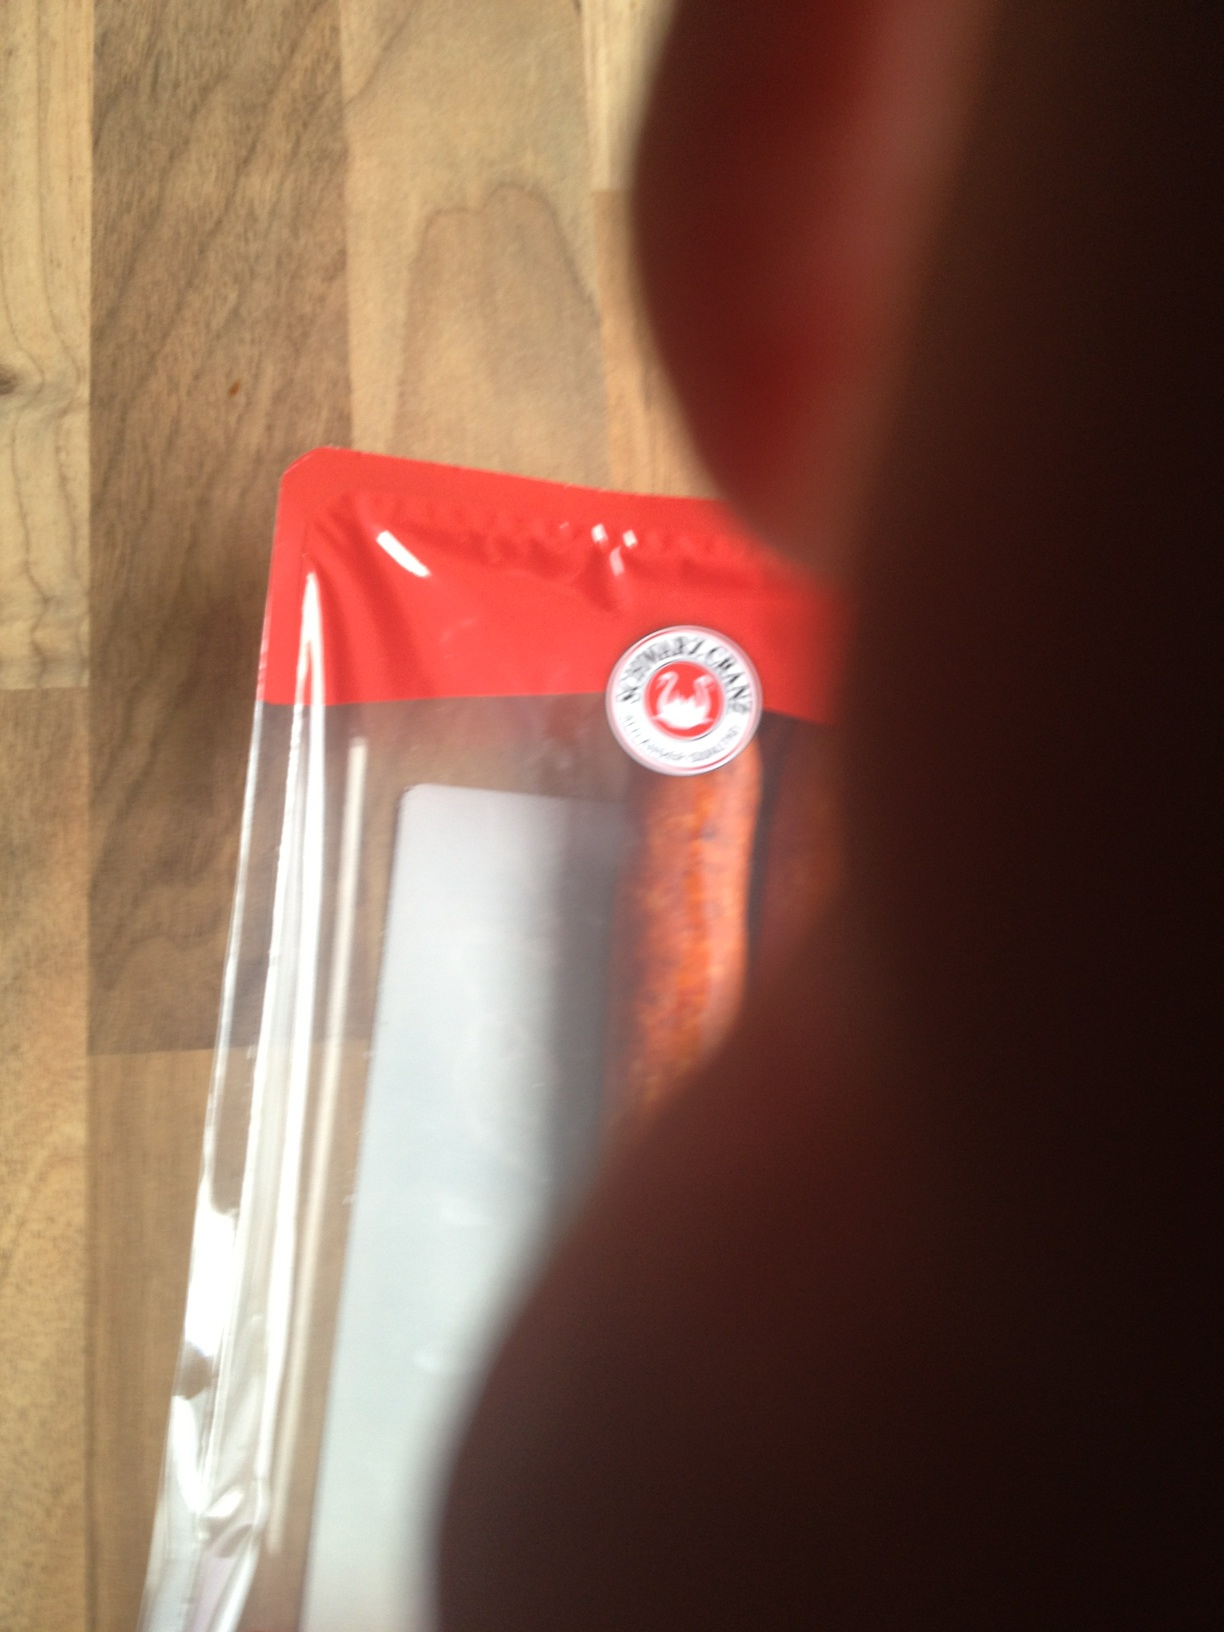Question: What is basically written on the package?
Answer: unanswerable